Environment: real
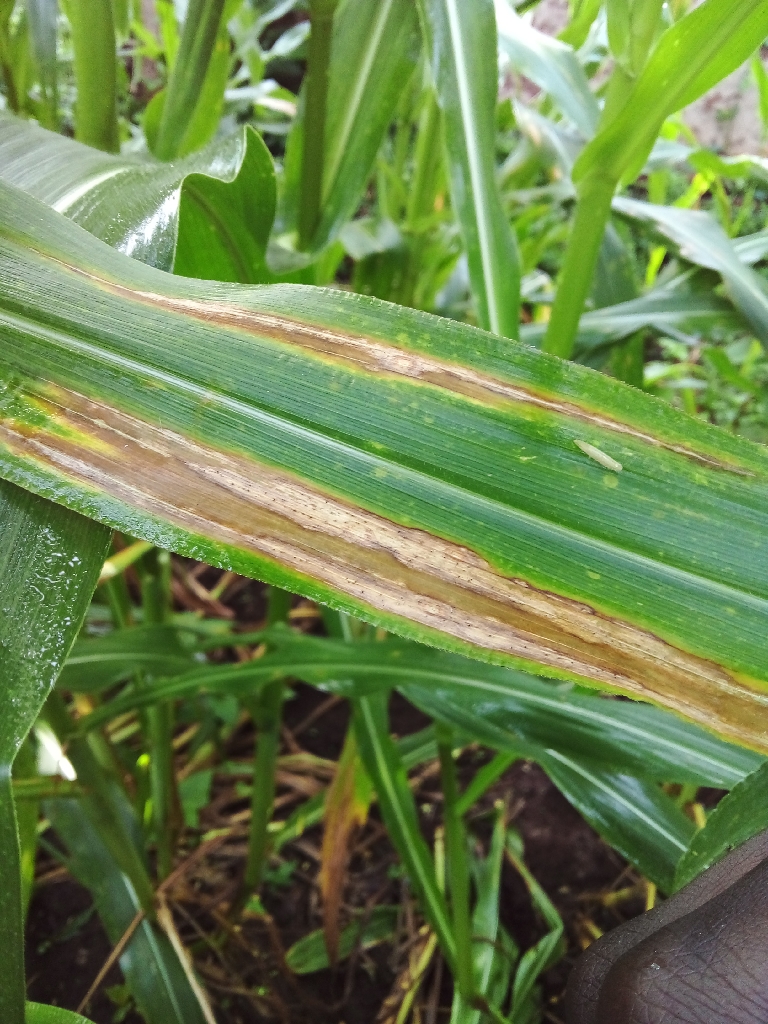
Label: northern_corn_leaf_blight